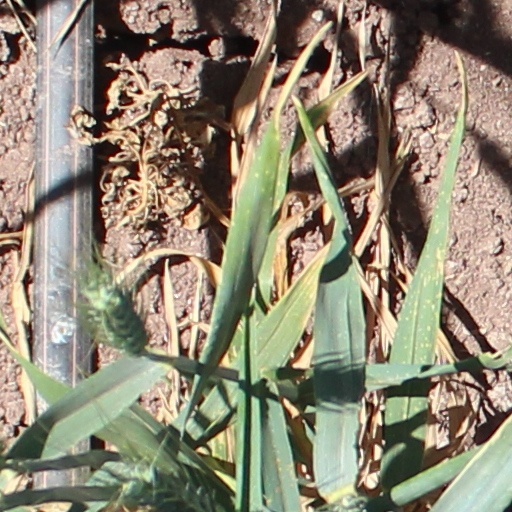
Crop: wheat